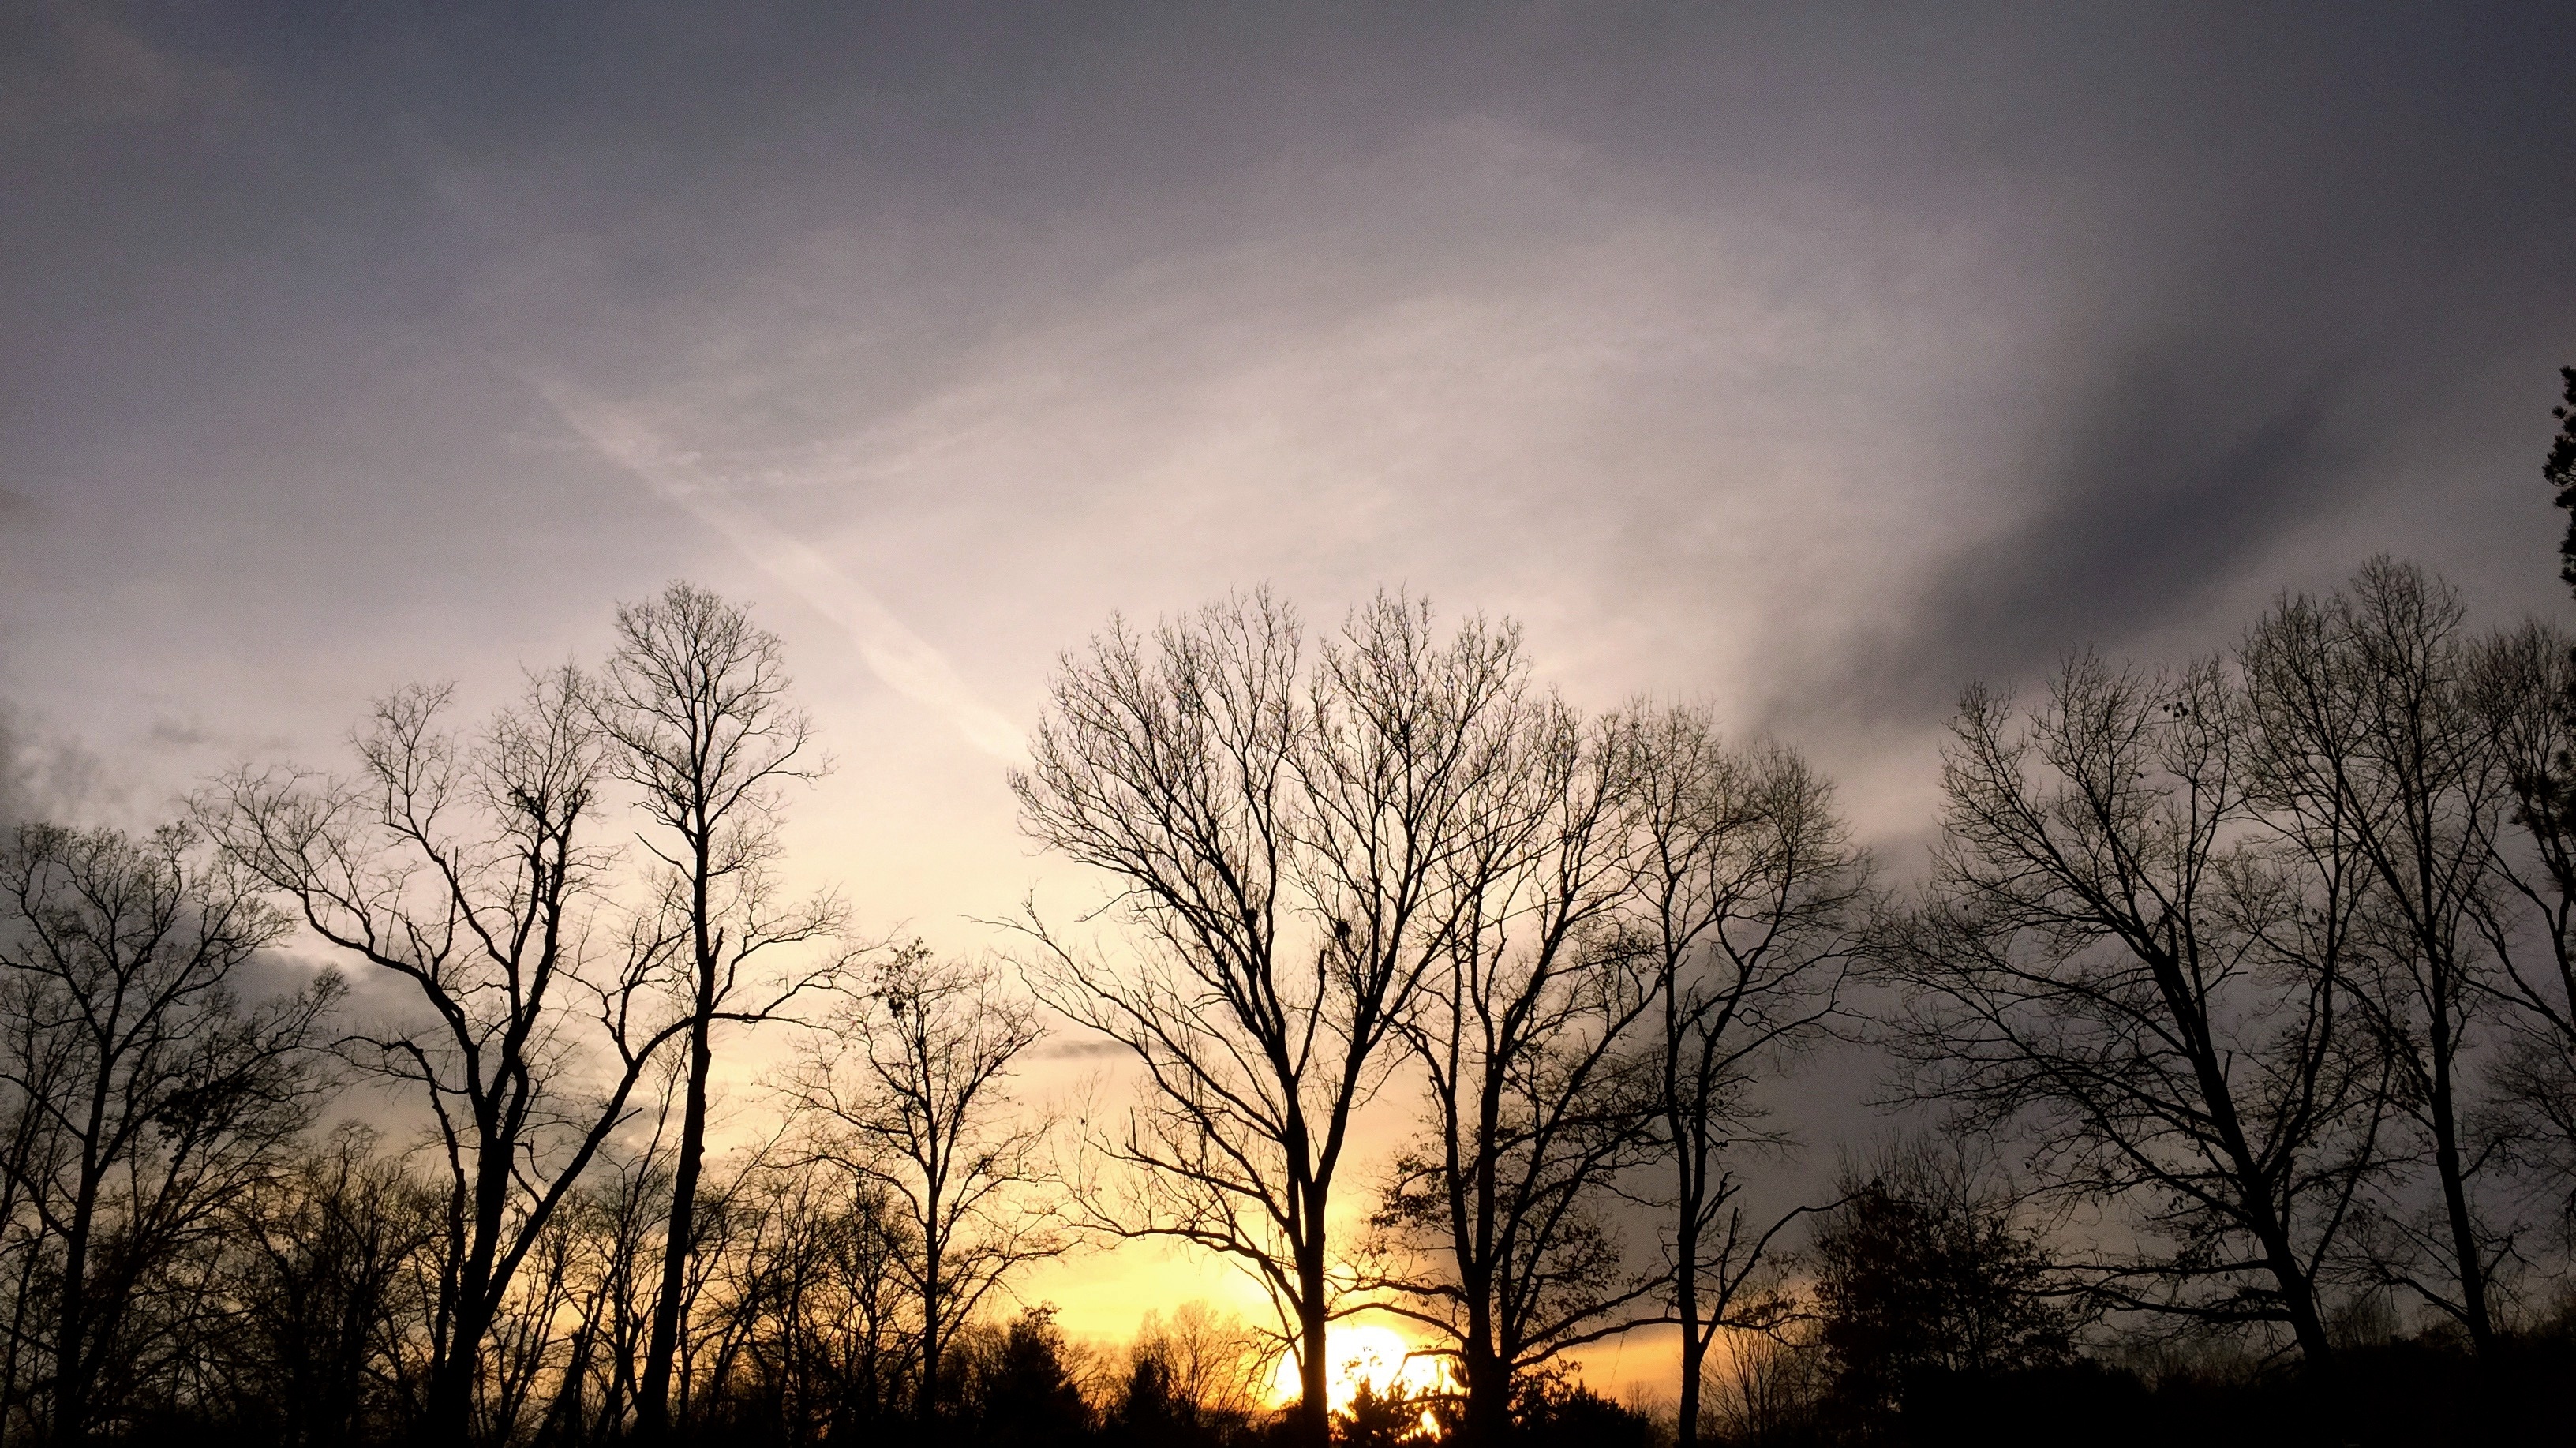
tree, nature, branch, cloud, sky, sunrise, sunset, sunlight, morning, dawn, atmosphere, dusk, evening, weather, darkness, atmospheric phenomenon, woody plant